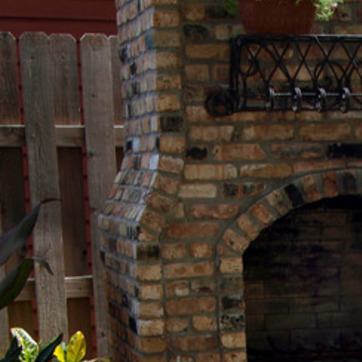
Material: brick